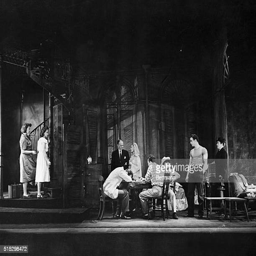
actors perform a scene from the original production of play by dramatist